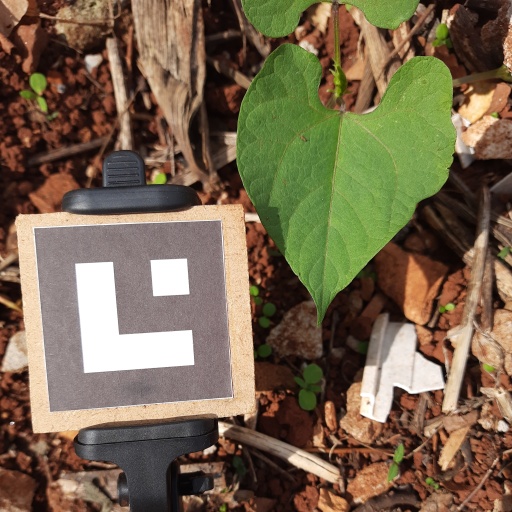
Observations: flat surface, no eating holes, under sunlight